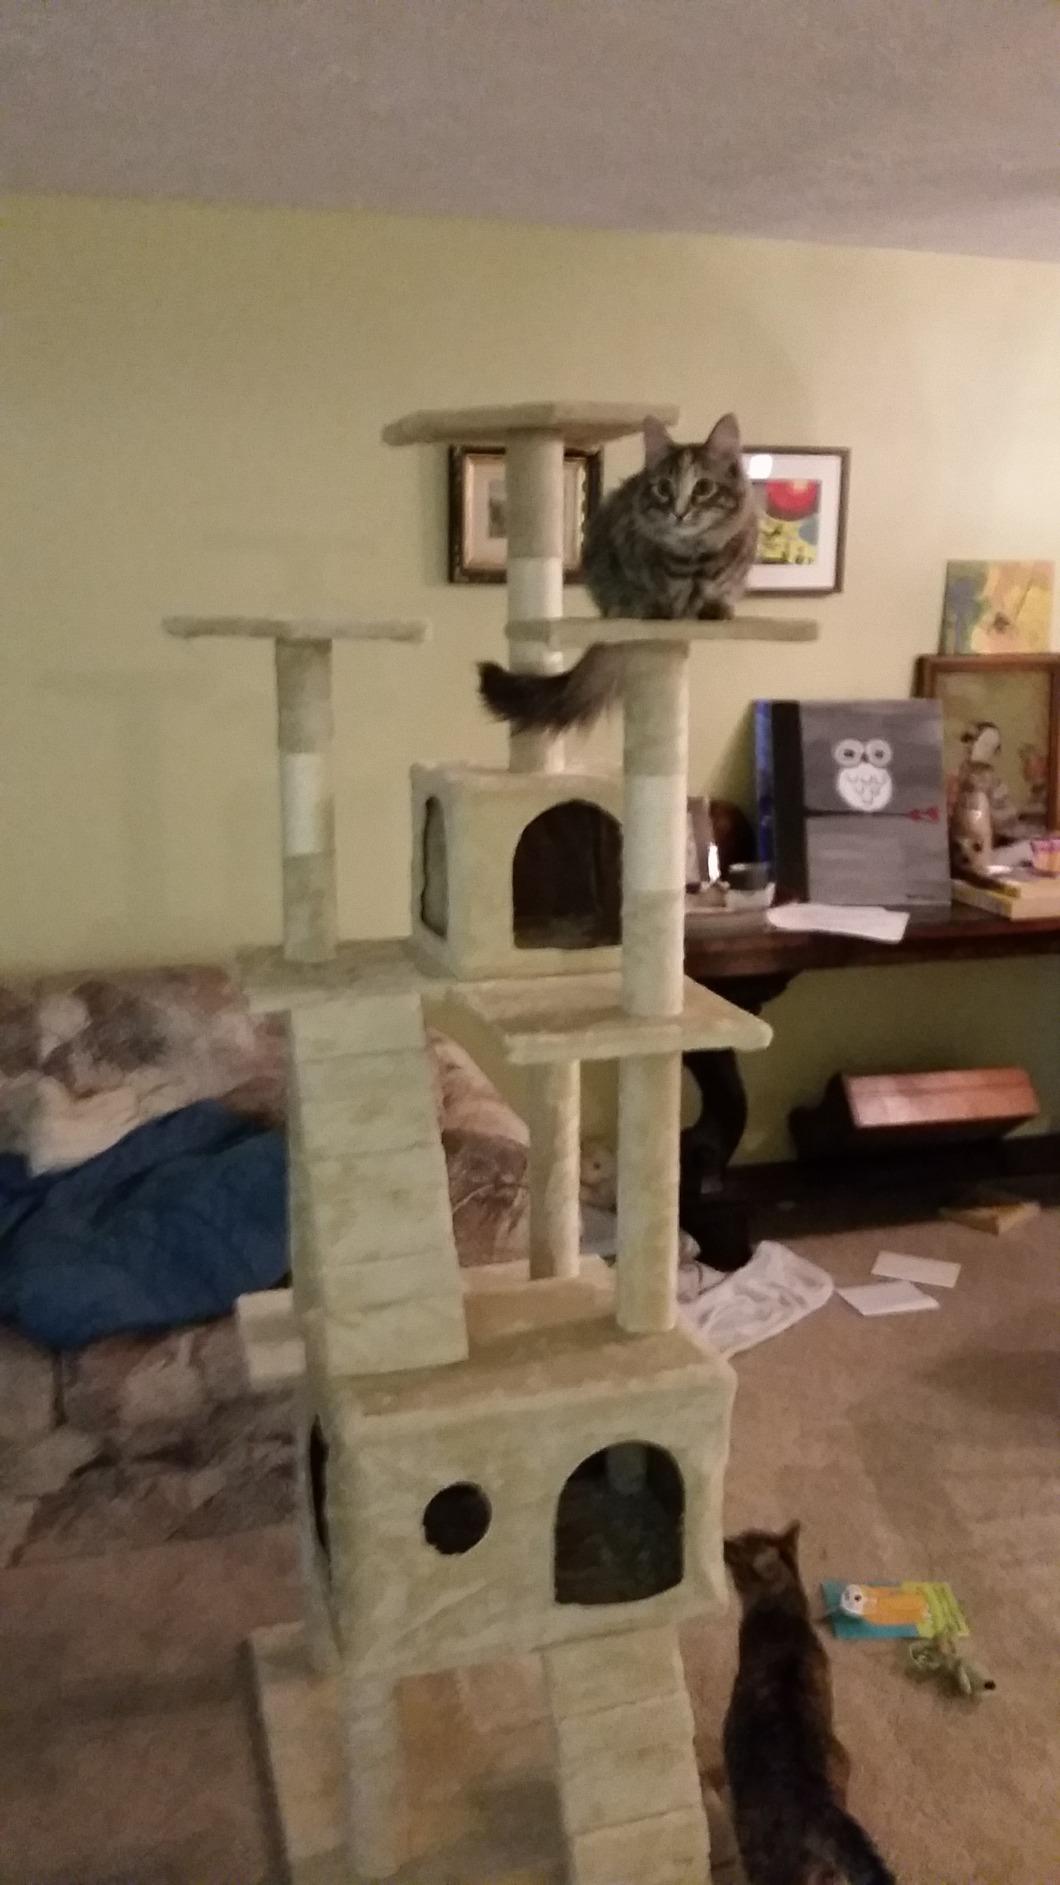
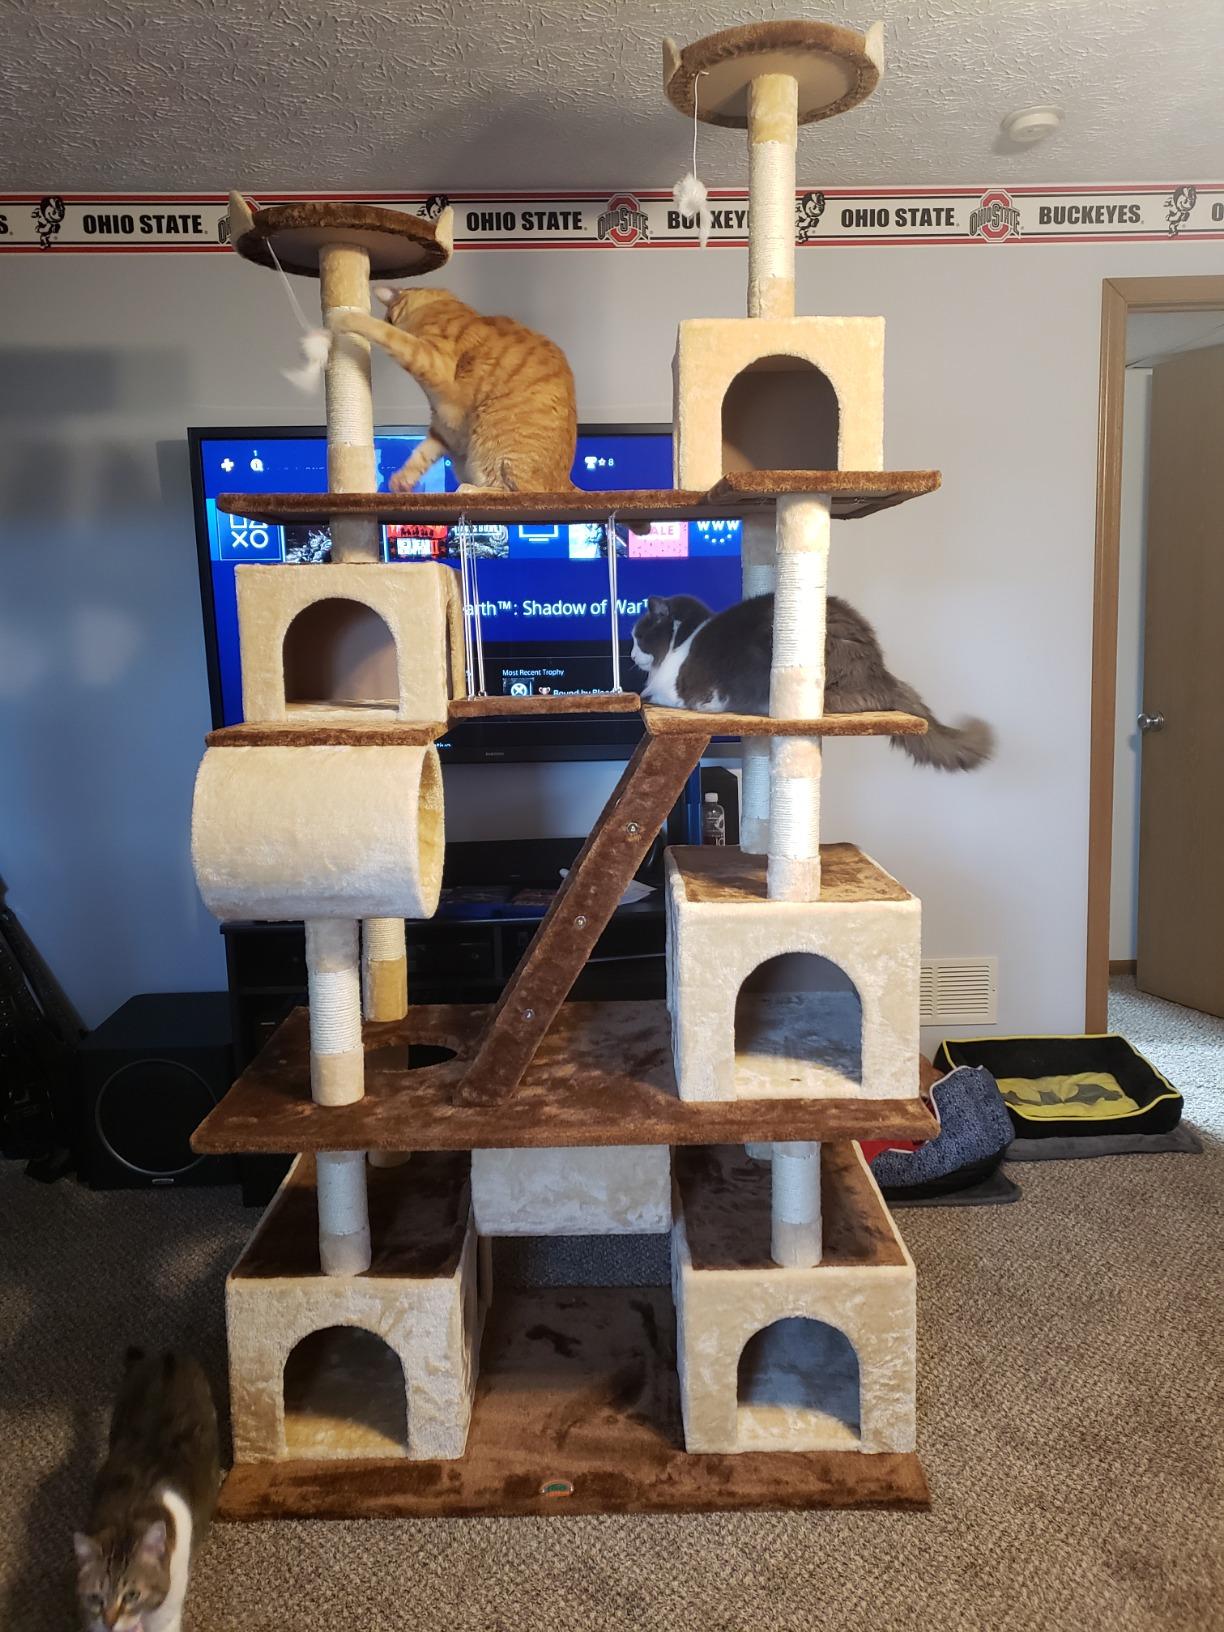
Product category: items_cat tree
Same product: no